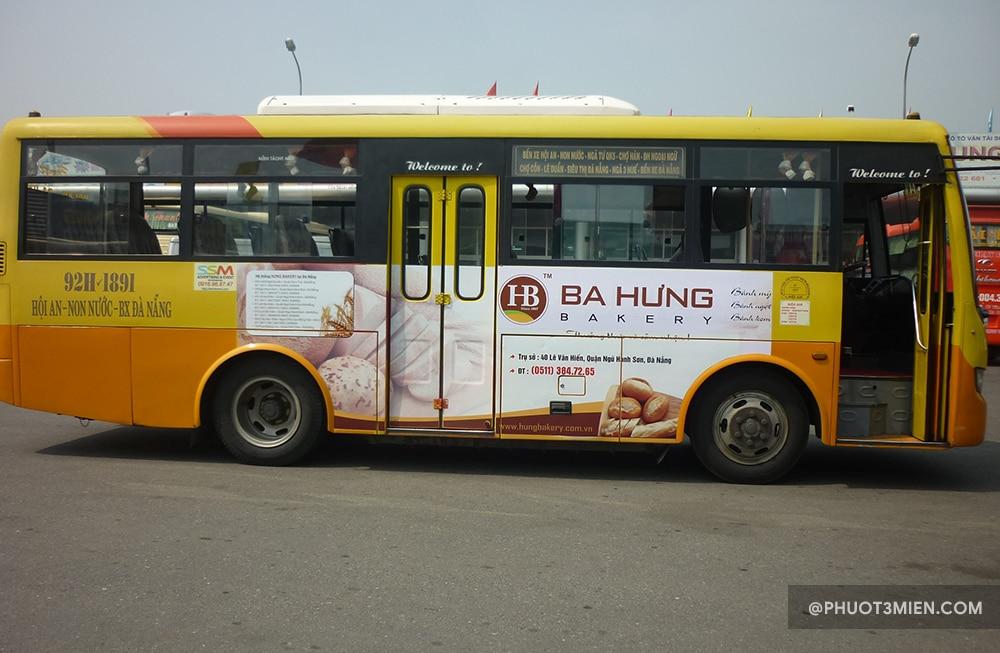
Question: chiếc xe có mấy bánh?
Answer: có bốn bánh